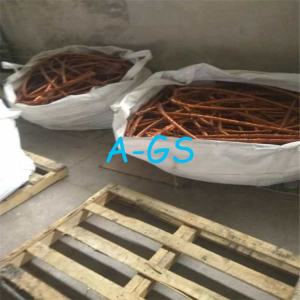
Label: trash